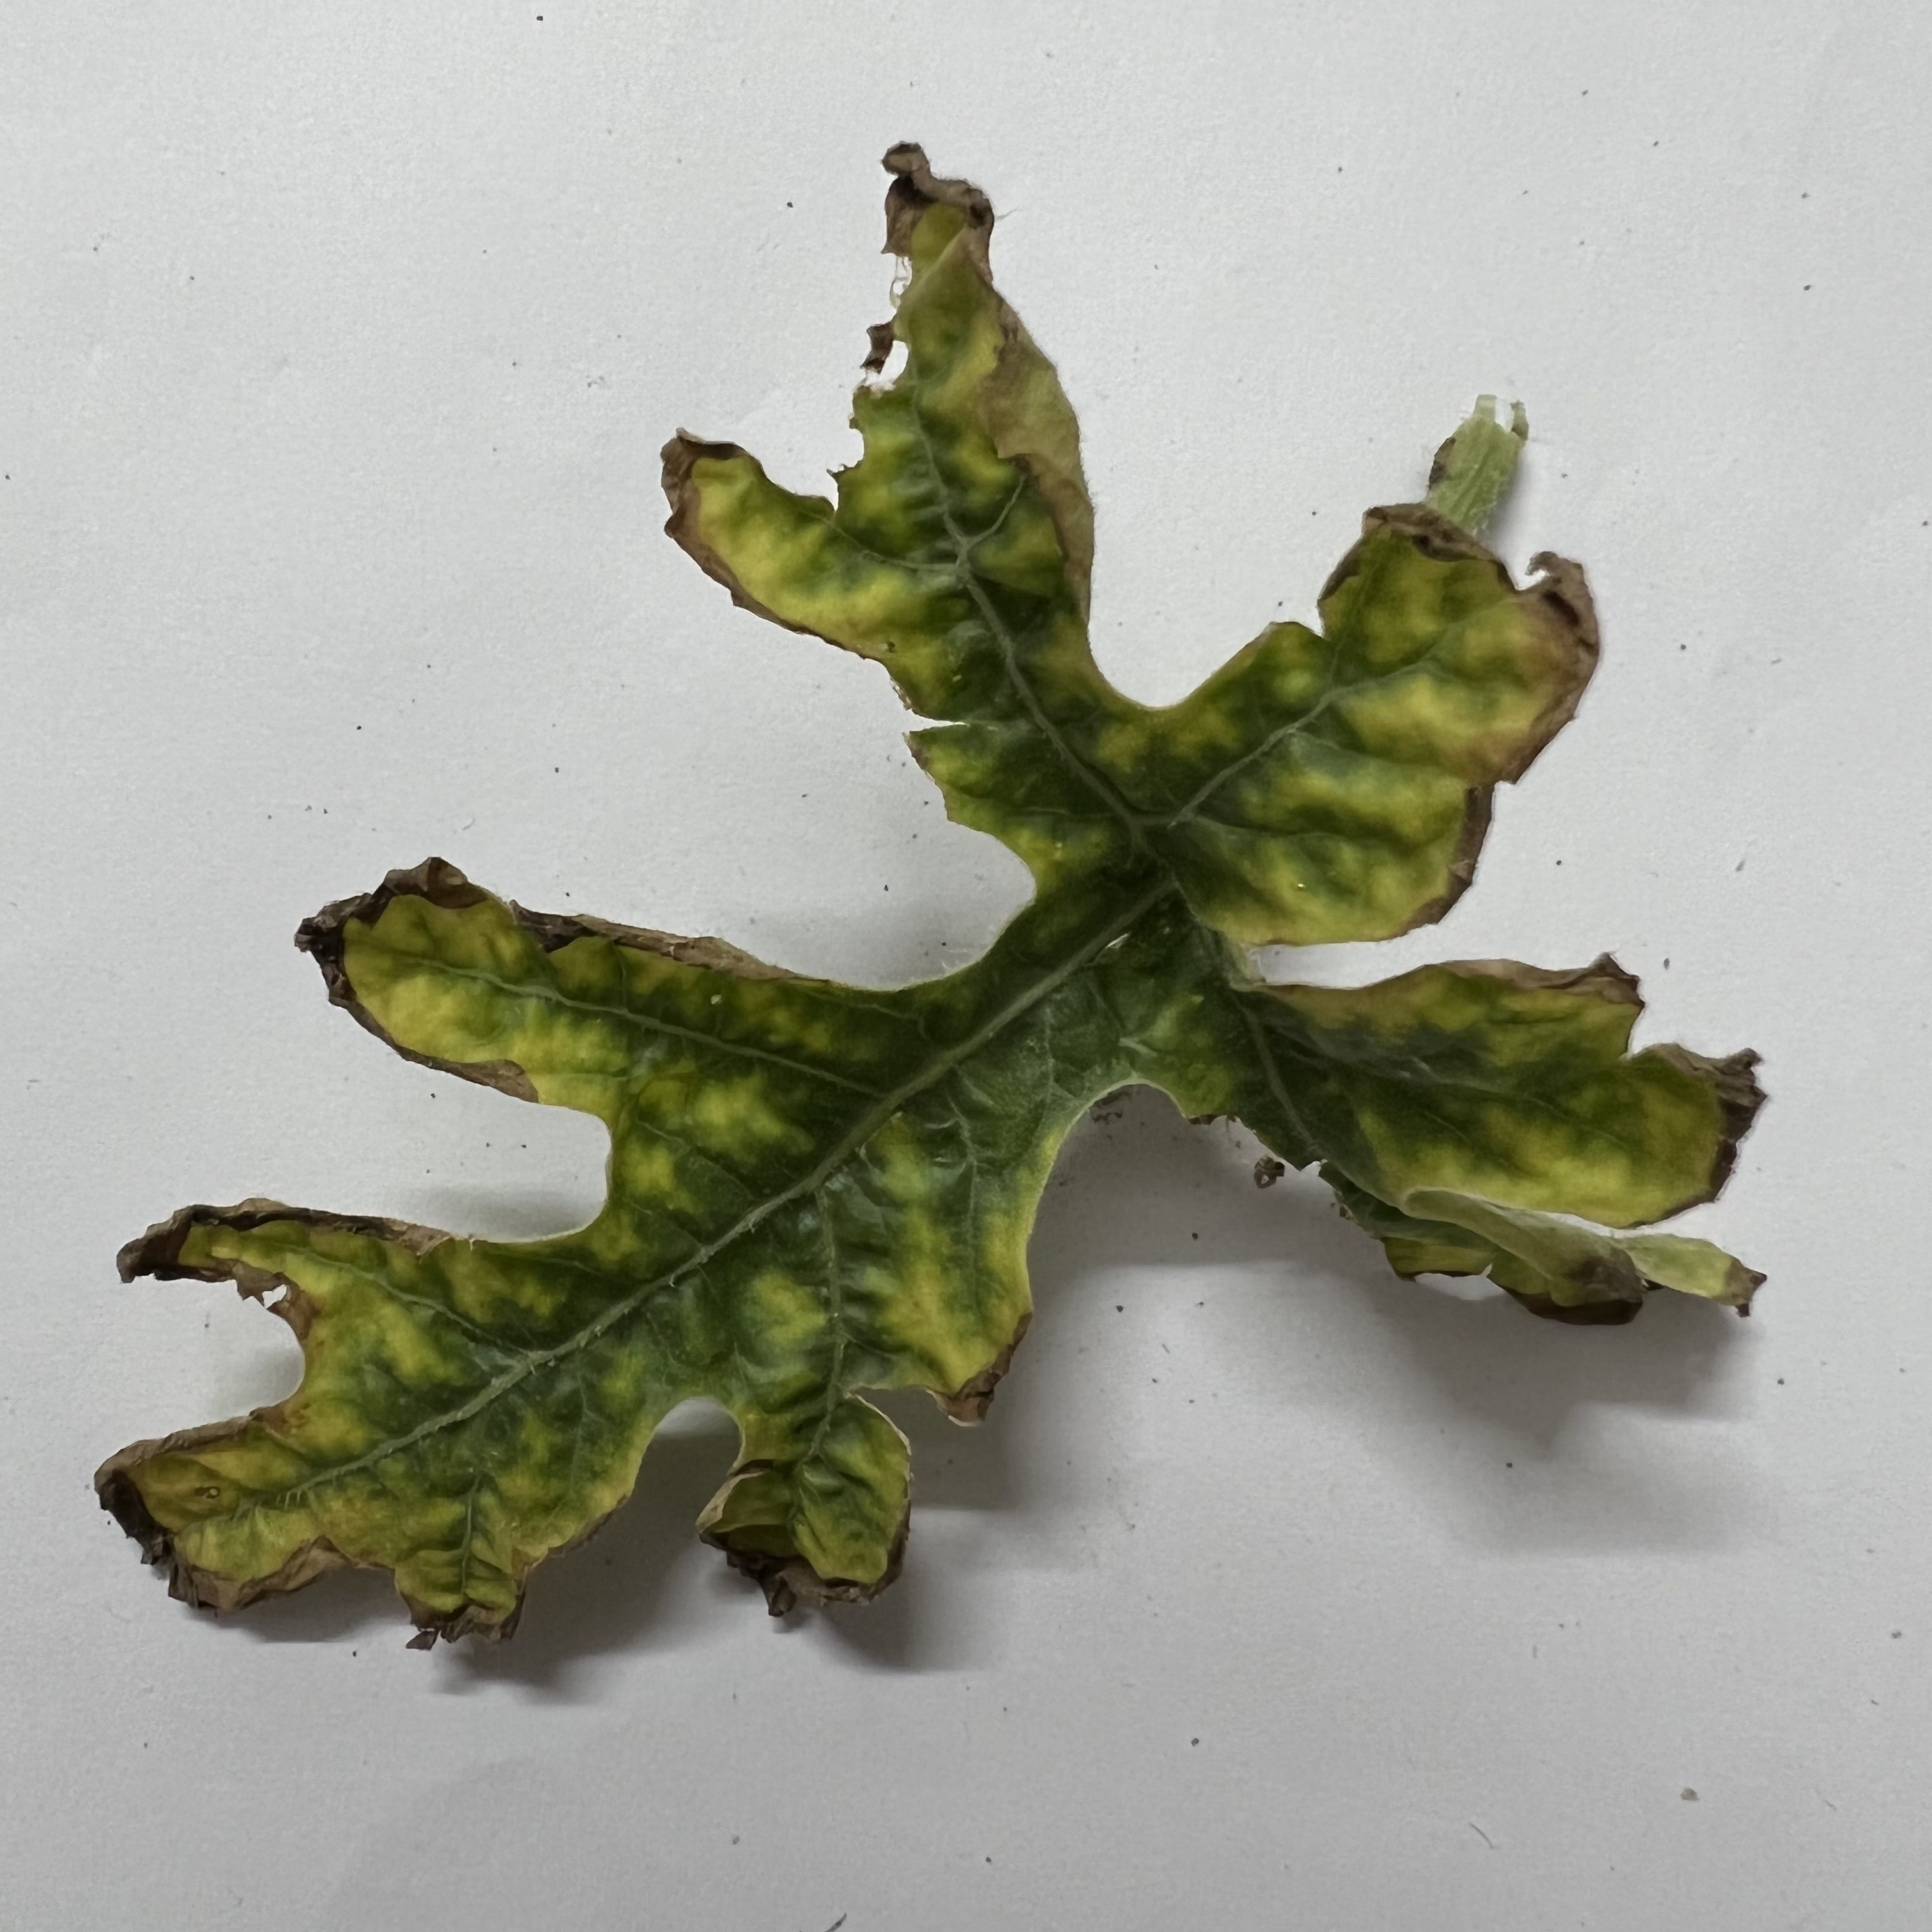
Label: Downy_Mildew